Industrial video

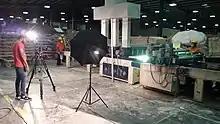
Behind the scenes of an industrial video

Like all filmmaking, industrial videos go through the stages of development, pre-production, production, post-production and distribution. During the development stage, a sponsor chooses a video production company that they believe can best meet their needs. Producers of industrial videos can hire technical writers. These technical writers attempt to translate difficult technical information from "subject matter experts" into a script that is more understandable to a general audience. Alternatively, other industrial video production companies target a specialized niche where the producer, director or writer already has expertise. Once a production company is contracted, the project enters pre-production, when the script is written, talent is hired, and materials are obtained.